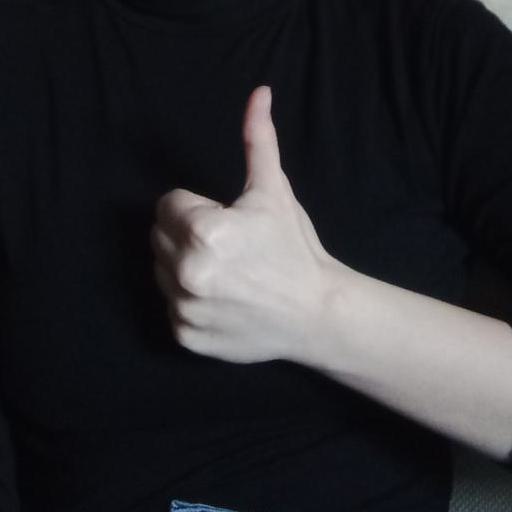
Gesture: like